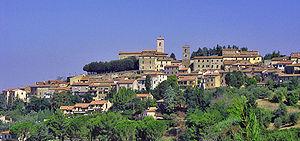
L'association I Borghi più belli d'Italia est née en mars 2001 sous l'impulsion de Conseil du tourisme de l'ANCI.
Montescudaio est une commune de la province de Pise de Toscane en Italie.